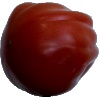
Label: Tomato Heart 1